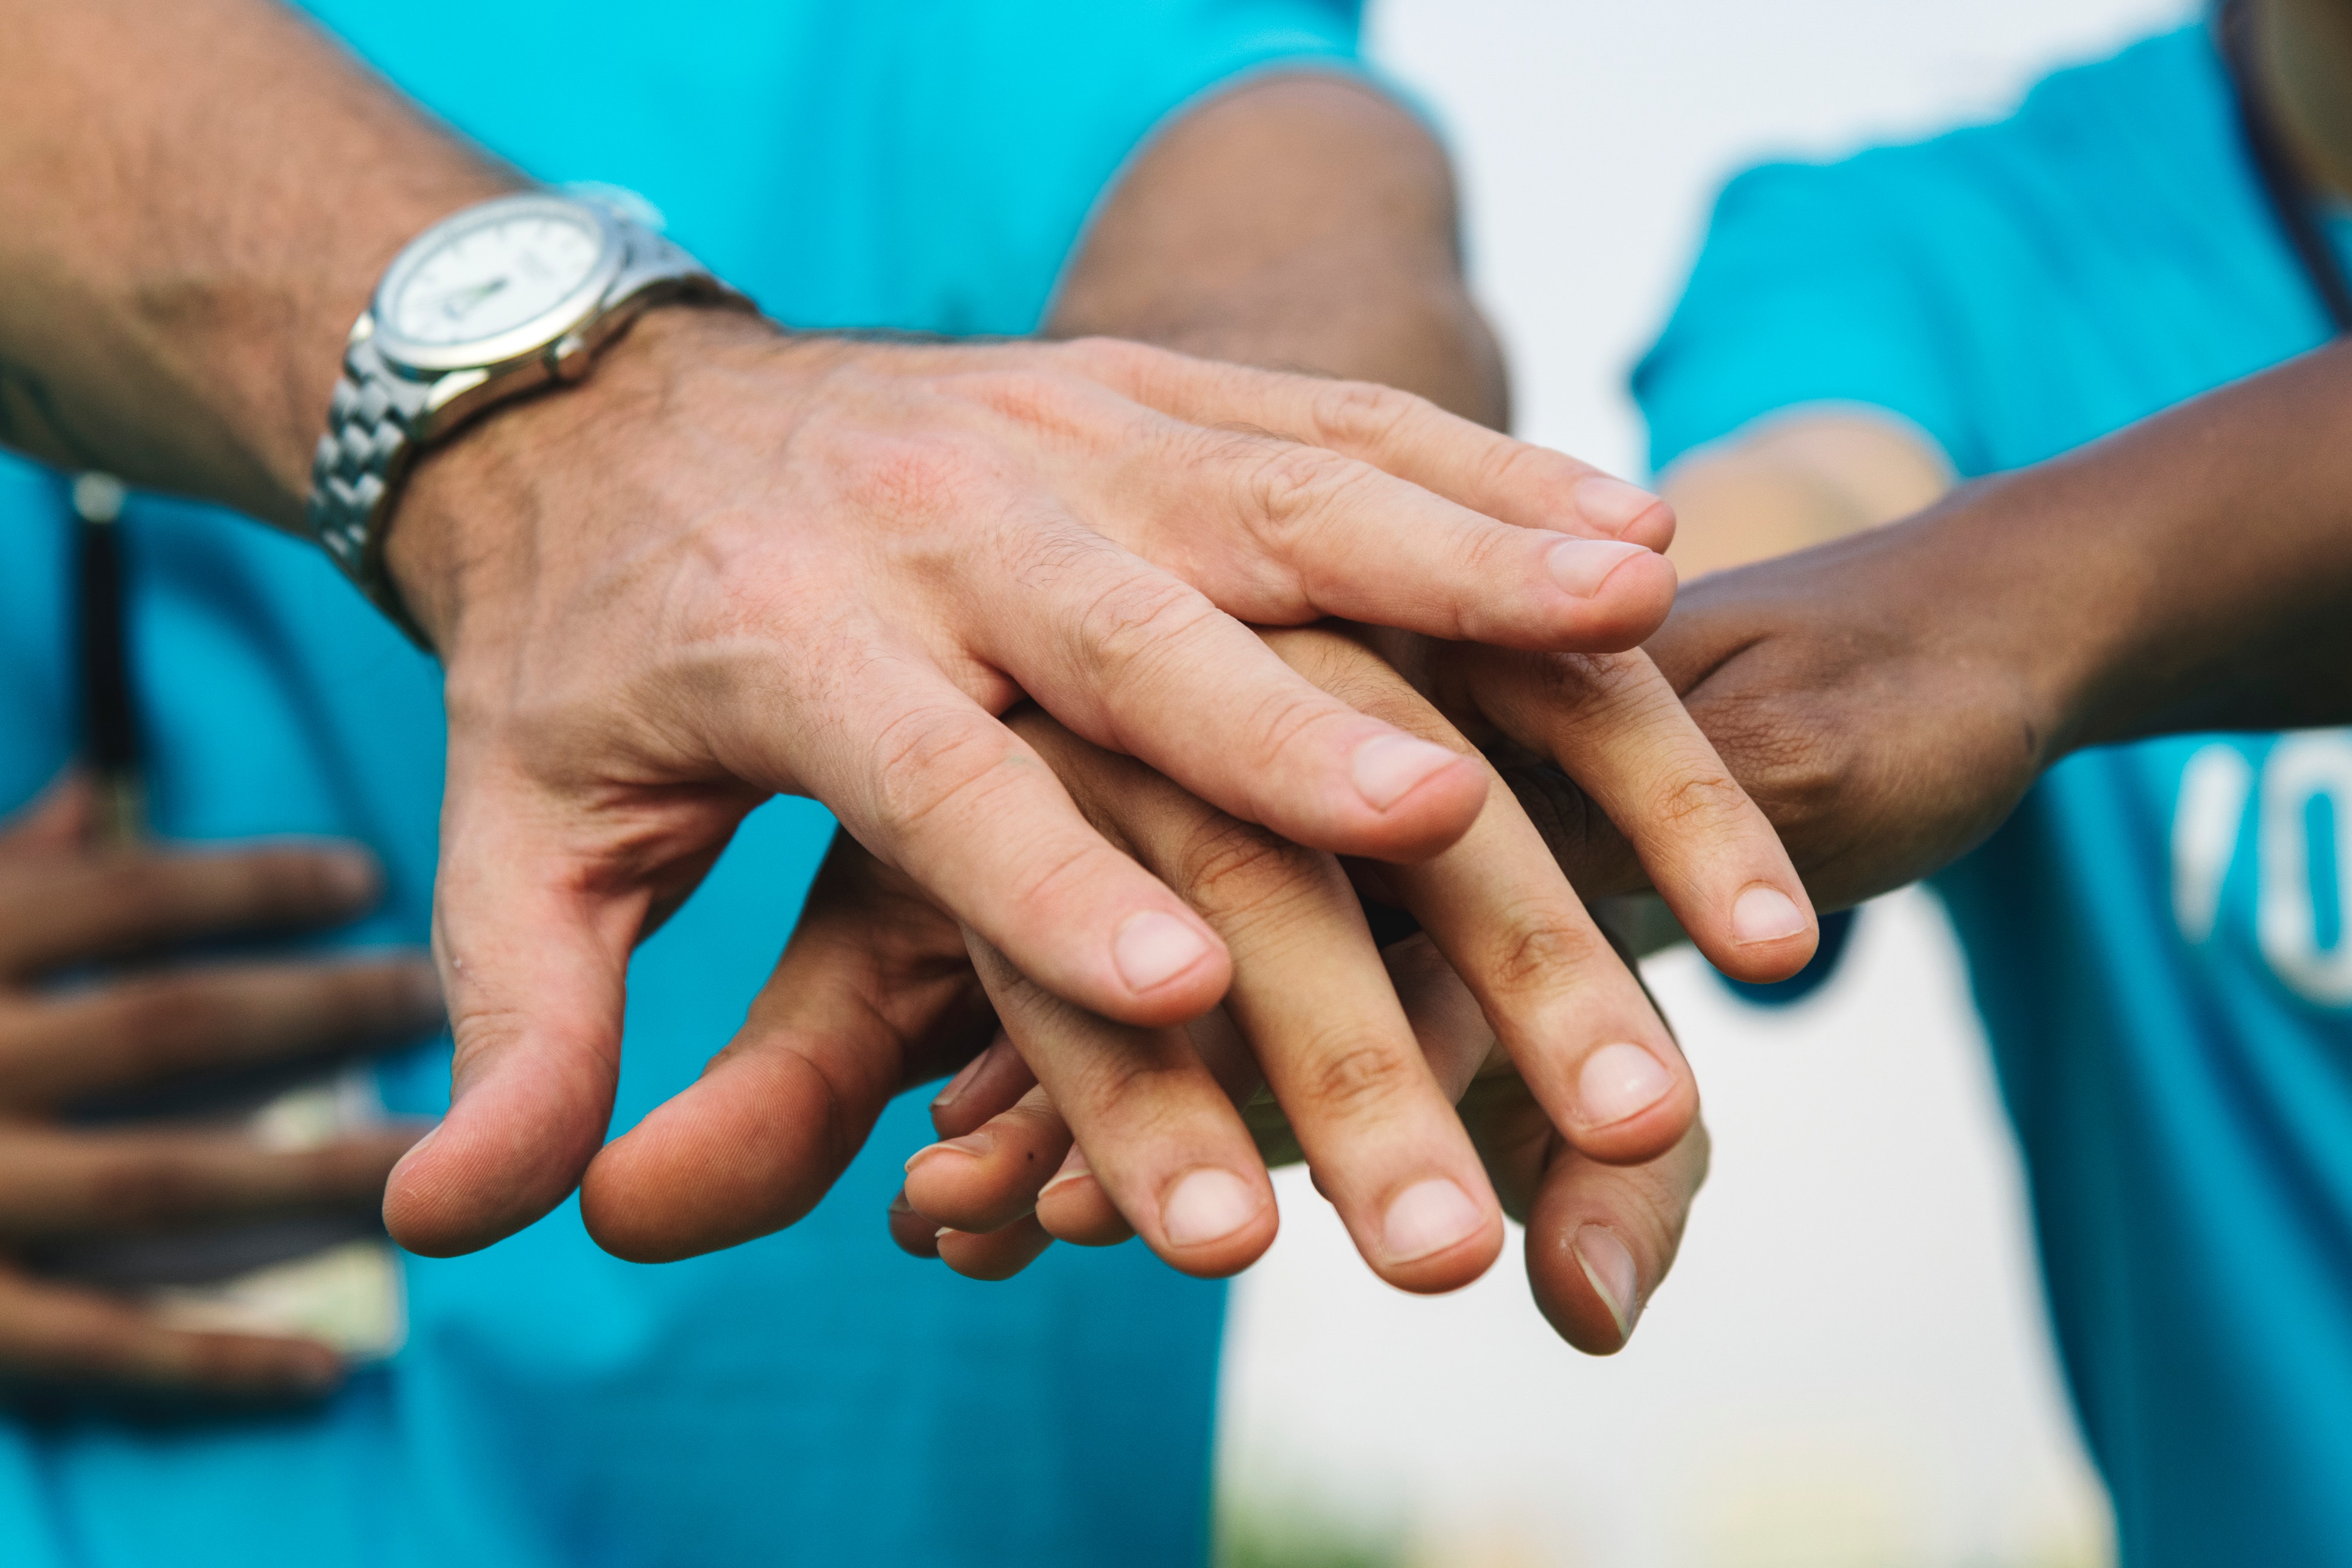
hand, finger, nail, gesture, community, interaction, collaboration, holding hands, adaptation, team, thumb